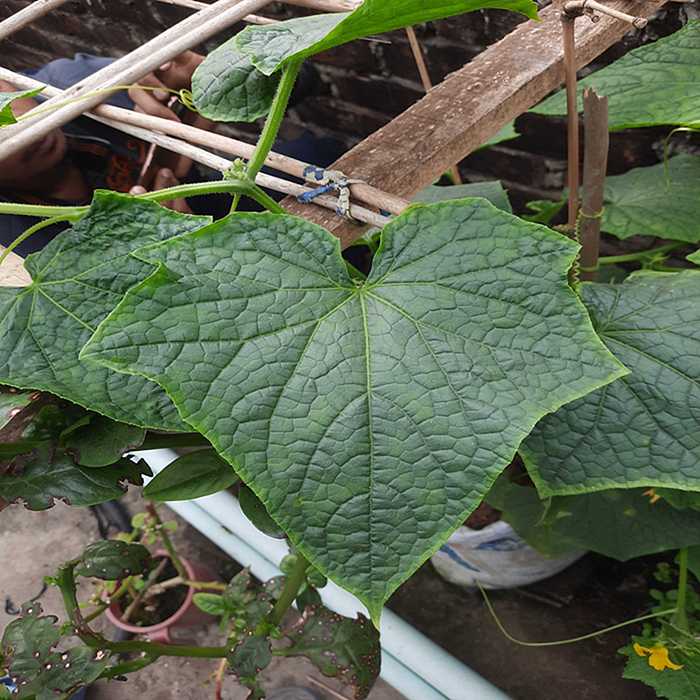
Plant: Cucumber
Label: Fresh leaf